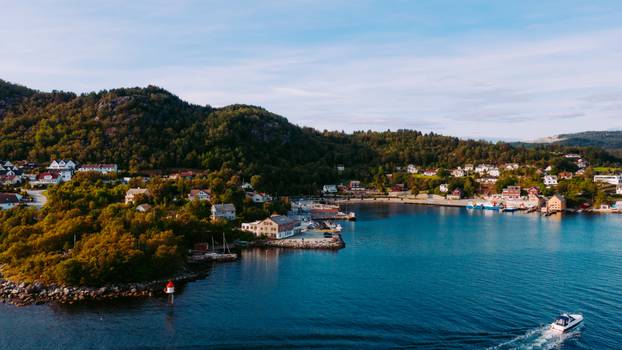
Label: No Watermark